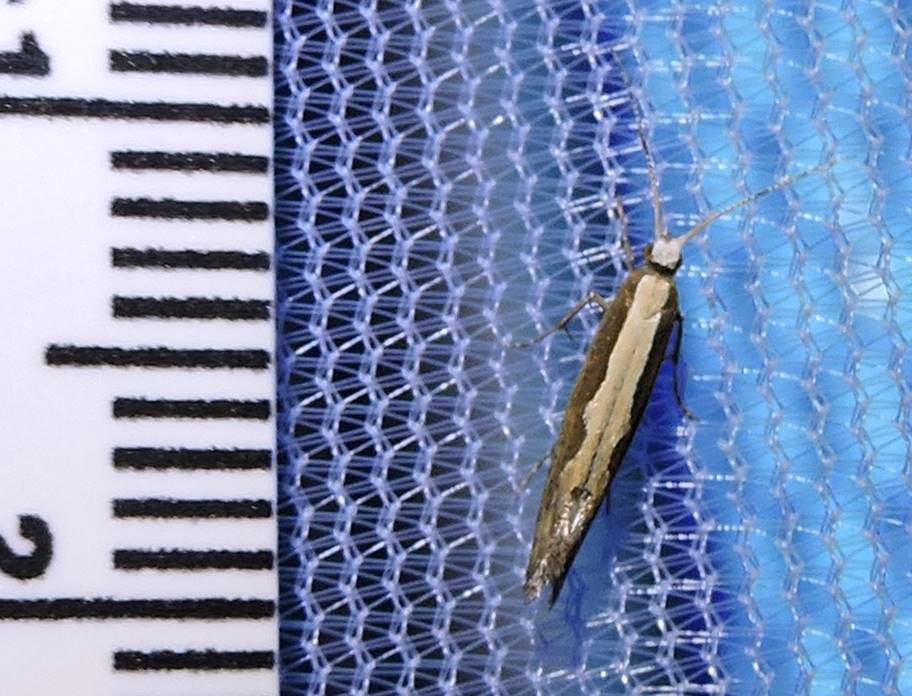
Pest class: diamondback_moth